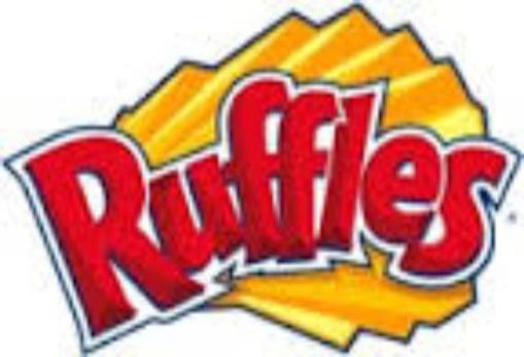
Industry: Food